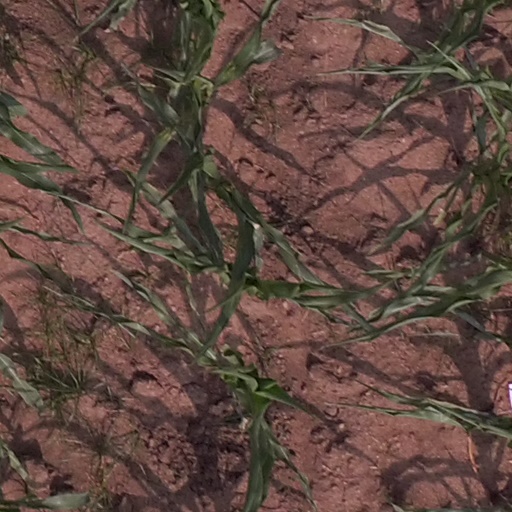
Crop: maize; corn